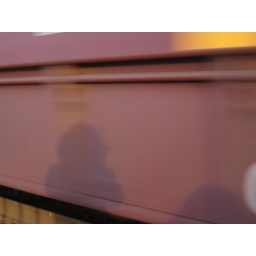
Shadow against red train car